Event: Nepal Earthquake
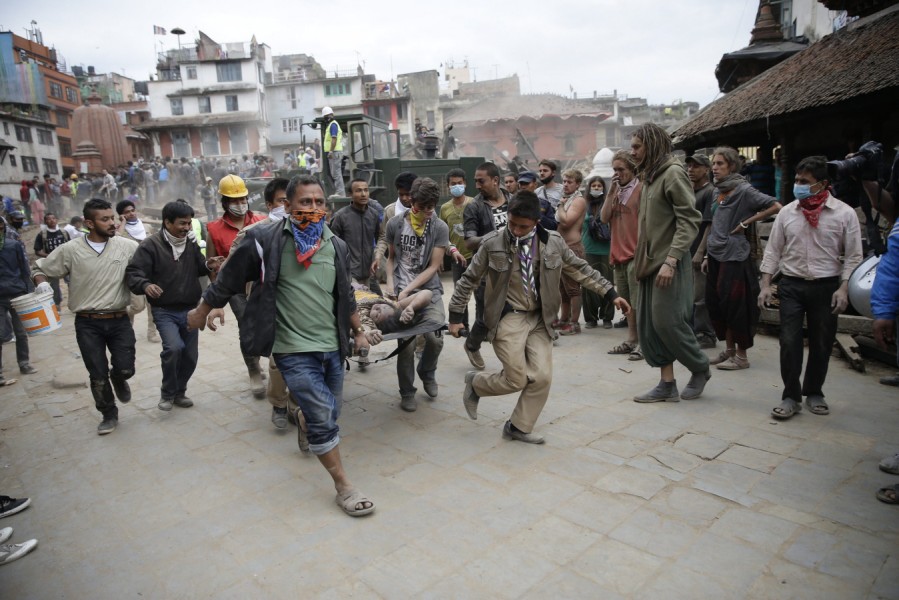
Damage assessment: damage